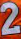
Number: 2